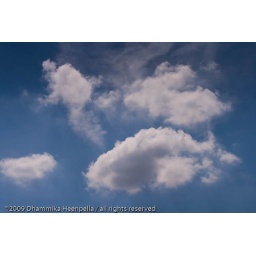
Clouds in the blue sky